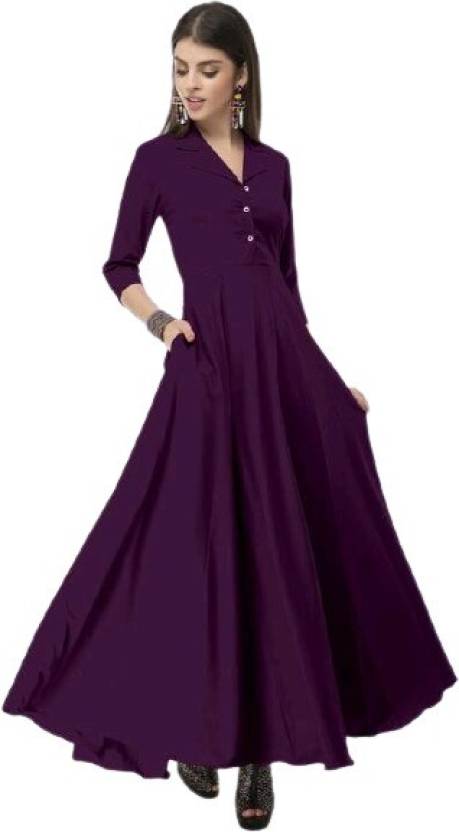
Product: Women Maxi Purple Dress
Price: ₹396
Colors: Purple
Pattern: Solid
Description: This beautifully handcrafted western dress by New Ethical Fashion made for you with modern design, look stunningly beautiful in this lovely dress, fabric-heavy American crepe, maxi dress, stitch type:- stitched (no stitching required). There might be little shade variation between actual product and image shown on the screen due to photography effect.
Other details: button up dress